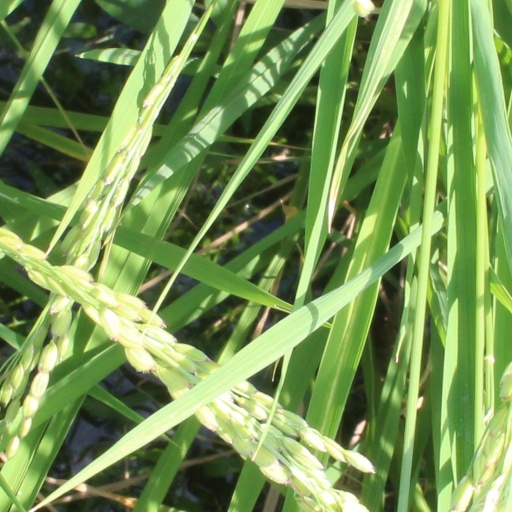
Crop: rice